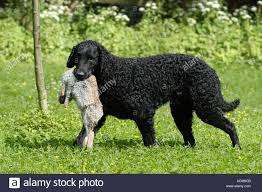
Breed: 202-n000028-curly_coated_retriever